Propaganda in Iran

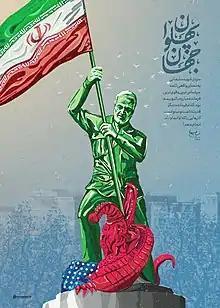
Qasem Soleimani killing a crocodile (USA) with Iran's flag

Propaganda can be disseminated through any medium, including television, film, newspaper, posters, murals, political actions, rallies, violence, and websites. Propaganda in the Islamic Republic of Iran also includes censorship. According to Garth Jowett and Victoria O'Donnell, "Propaganda is the deliberate, systematic attempt to shape perceptions, manipulate cognitions, and direct behavior to achieve a response that furthers the desired intent of the propagandist."